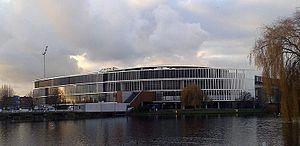
Le stade Arc-en-Ciel est un stade de football situé dans la ville de Waregem en Belgique. D'une contenance de 12 300 places, c'est le stade du SV Zulte Waregem.